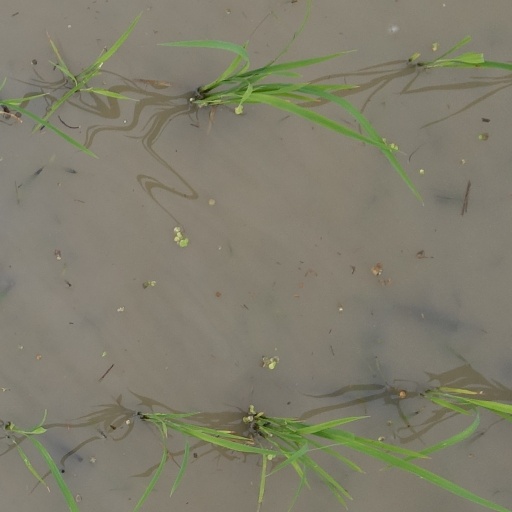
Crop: rice